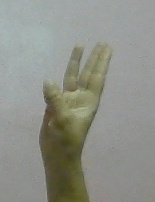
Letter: thaa